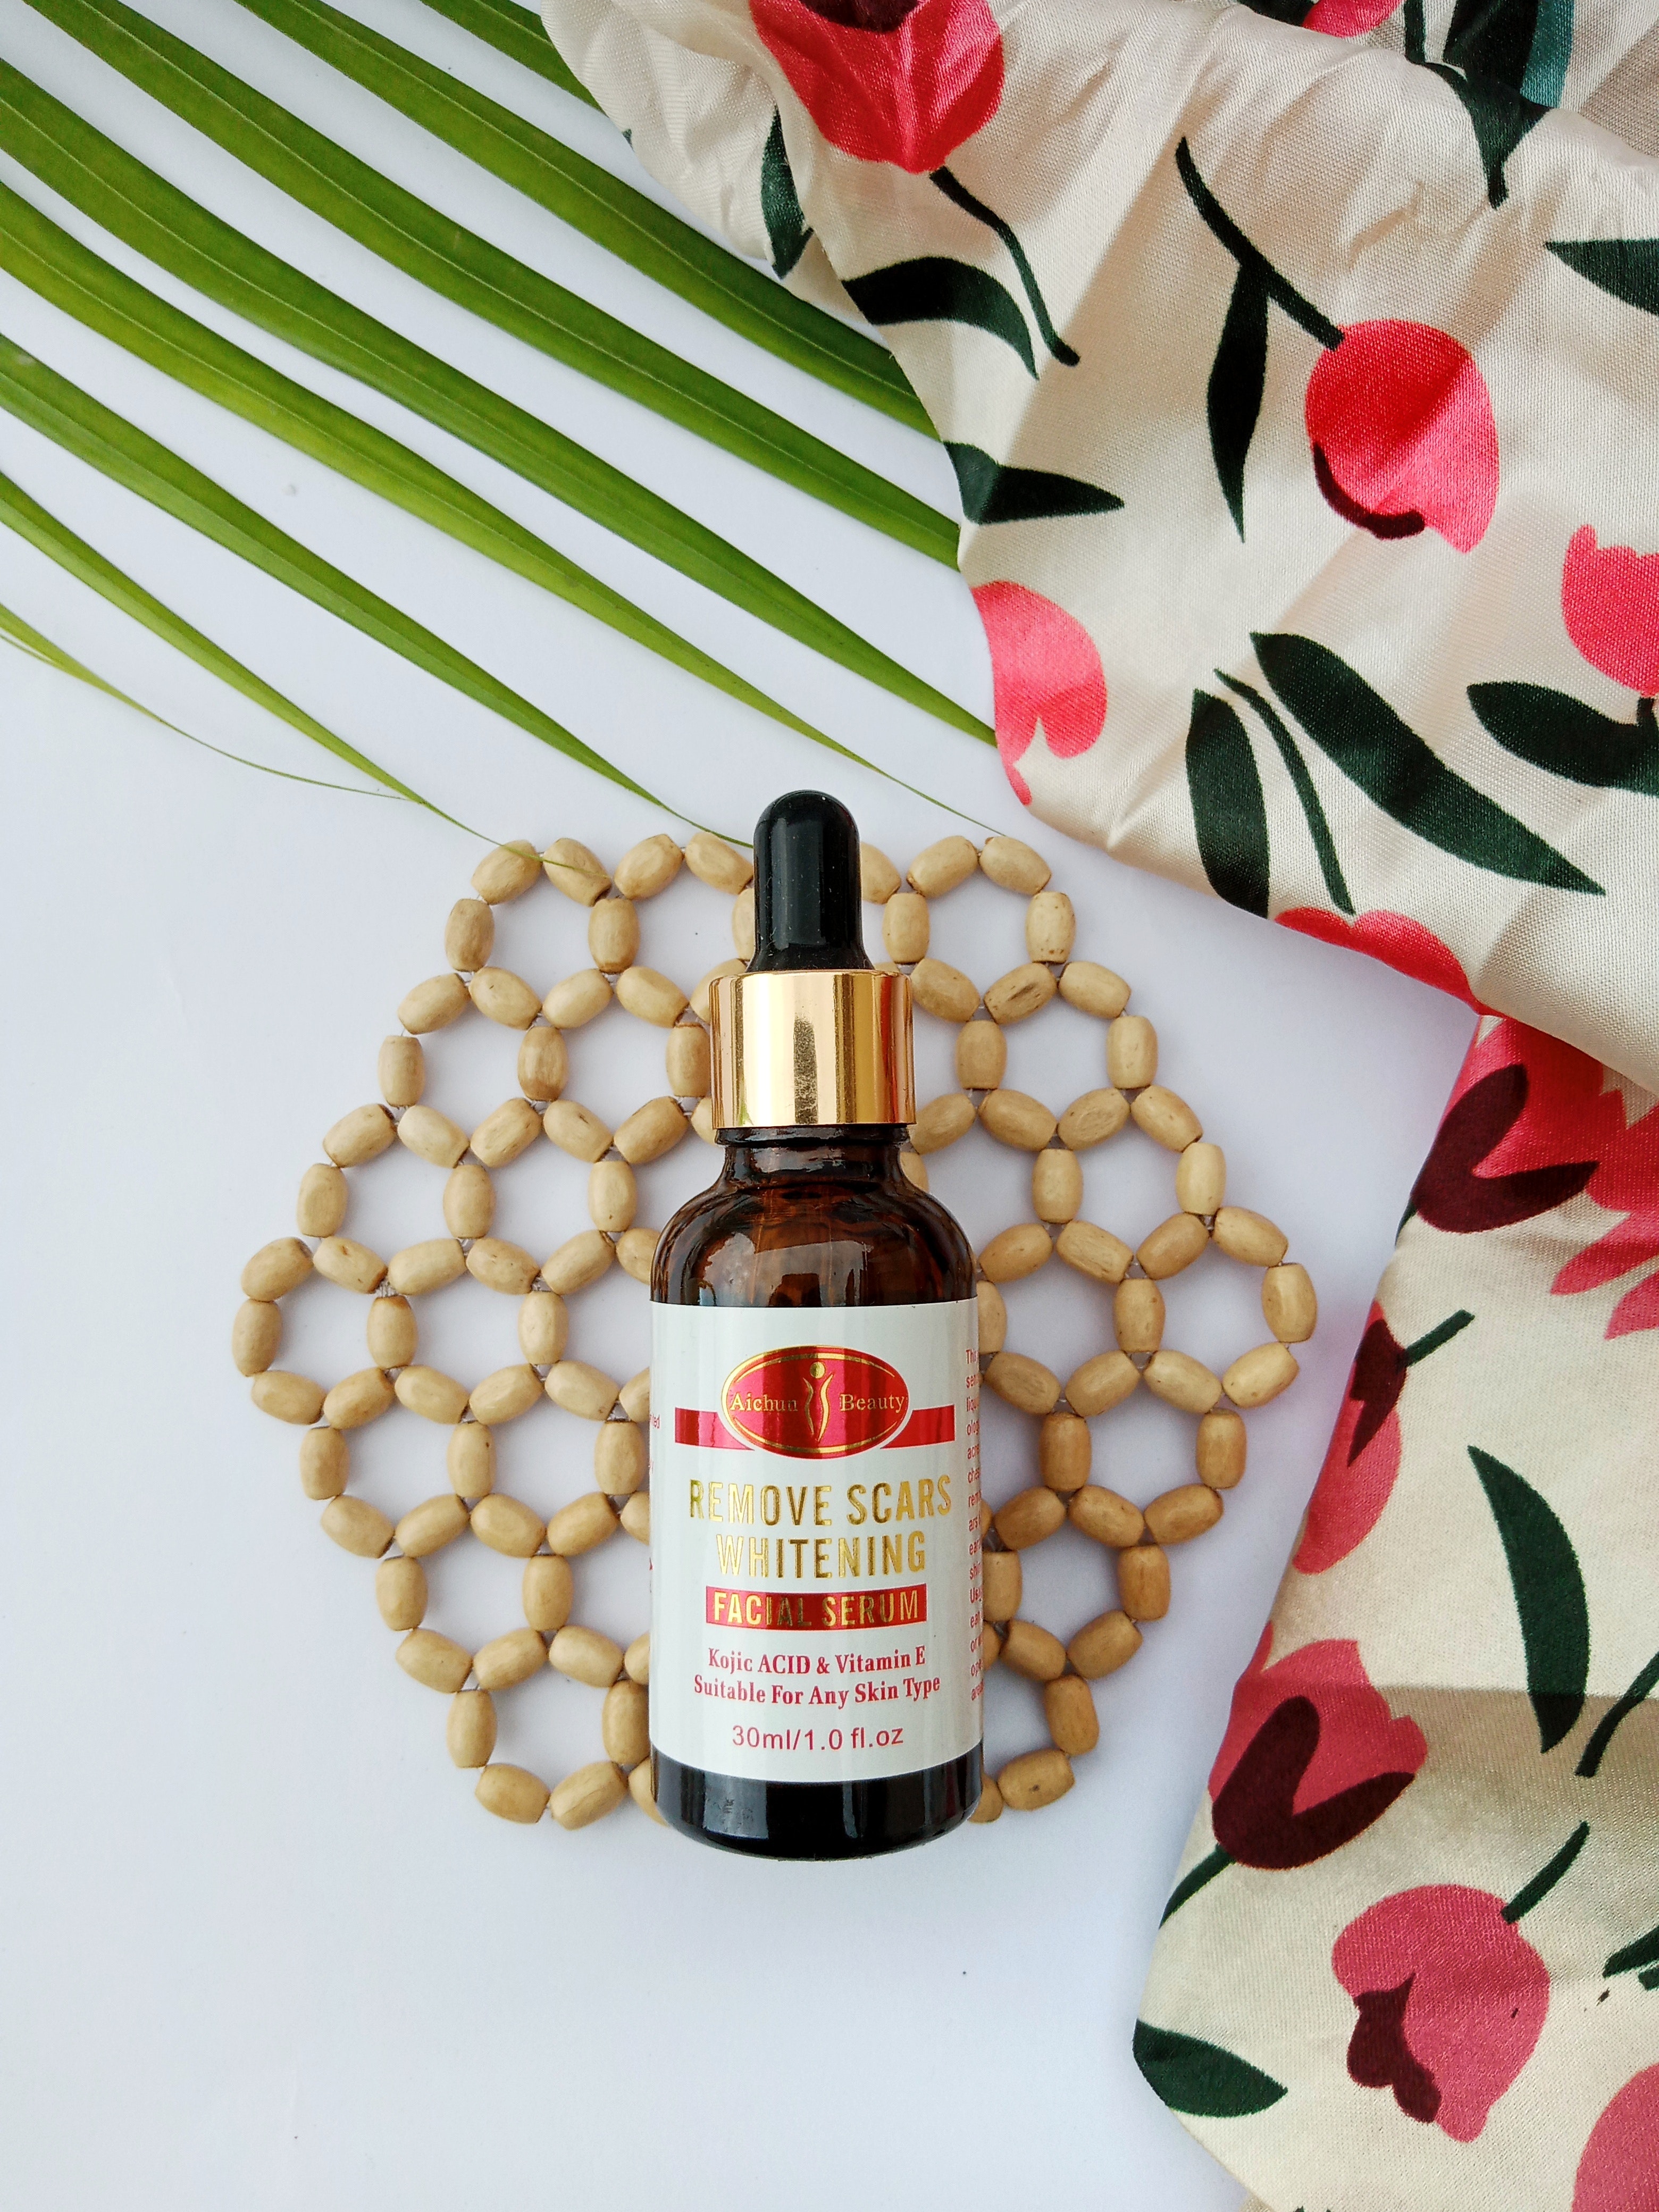
natural, bottle, liquid, product, glass bottle, drink, Bottle stopper saver, wine bottle, petal, bottle cap, wine, alcoholic beverage, ingredient, alcohol, tablecloth, recipe, distilled beverage, event, design, liqueur, font, tableware, pattern, fashion accessory, carmine, drinkware, still life photography, linens, circle, peach, cork, cut flowers, brand, natural foods, home accessories, floral design, plant, label, coquelicot, napkin, flower arranging, paper